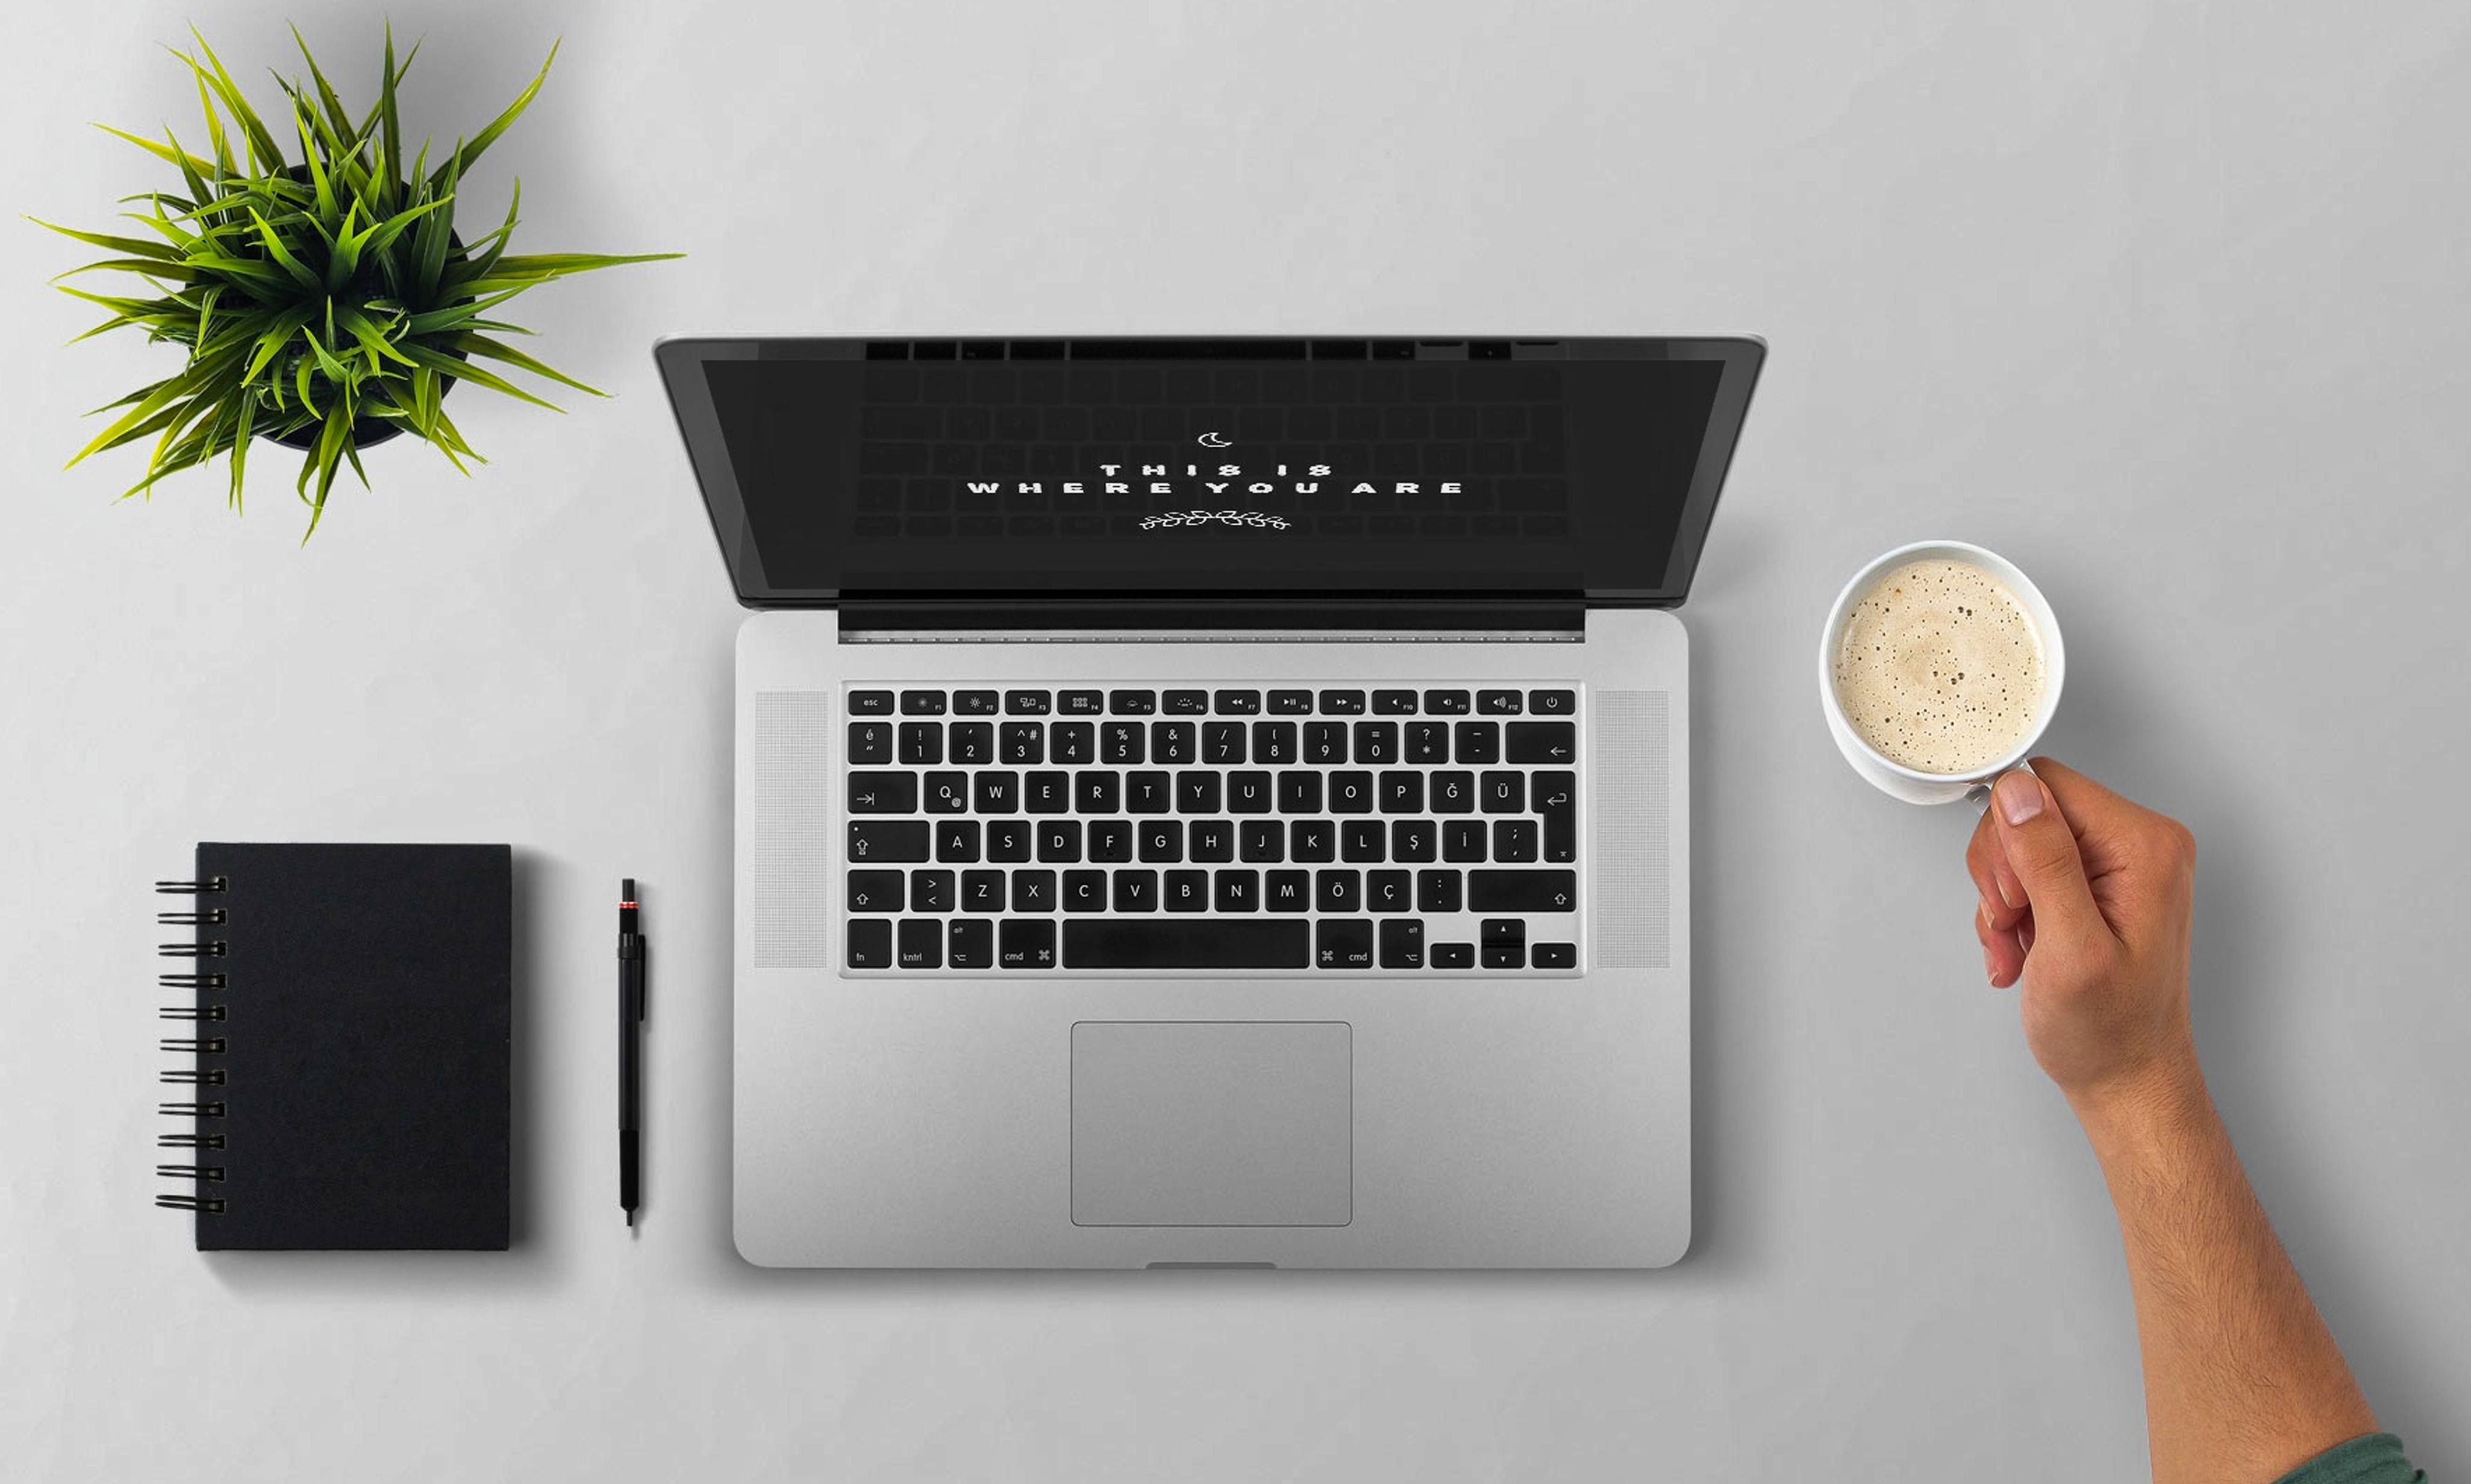
laptop, desk, computer, writing, screen, man, working, table, person, coffee, plant, keyboard, technology, pen, cup, internet, desktop, office, communication, business, arm, coffee cup, brand, product, cup of coffee, eye, break, stationary, connection, multimedia, smart, online, portable, computer technology, laptop screen, computer screen, note pad